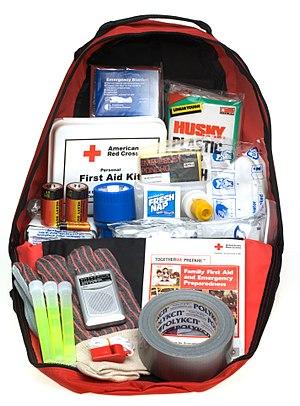
Le survivalisme est un terme qui désigne les activités de certains individus ou groupes d'individus qui se préparent à une catastrophe à l'échelle locale ou globale, voire à un événement potentiellement cataclysmique ou plus généralement à un effondrement de la civilisation industrielle.
Le sac d'évacuation est un kit de survie constitué d'un sac contenant tout élément nécessaire à la survie pendant soixante-douze heures, préparé pour être emporté lors d'une évacuation due à une catastrophe.